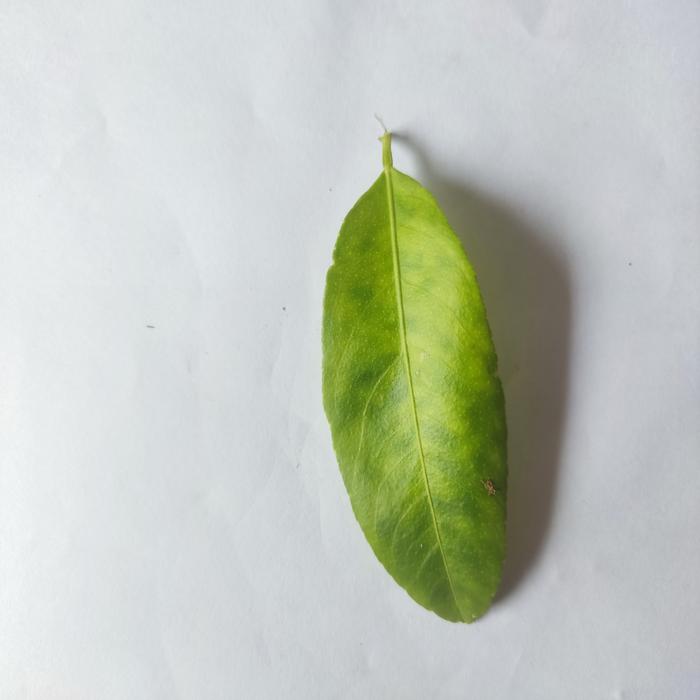
Crop: Lemon
Leaf condition: Citrus